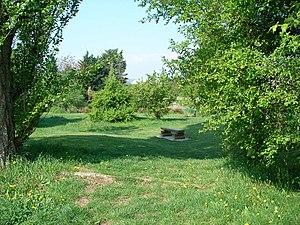
Paysage le long de la Lauch à Colmar (Haut-Rhin, France).